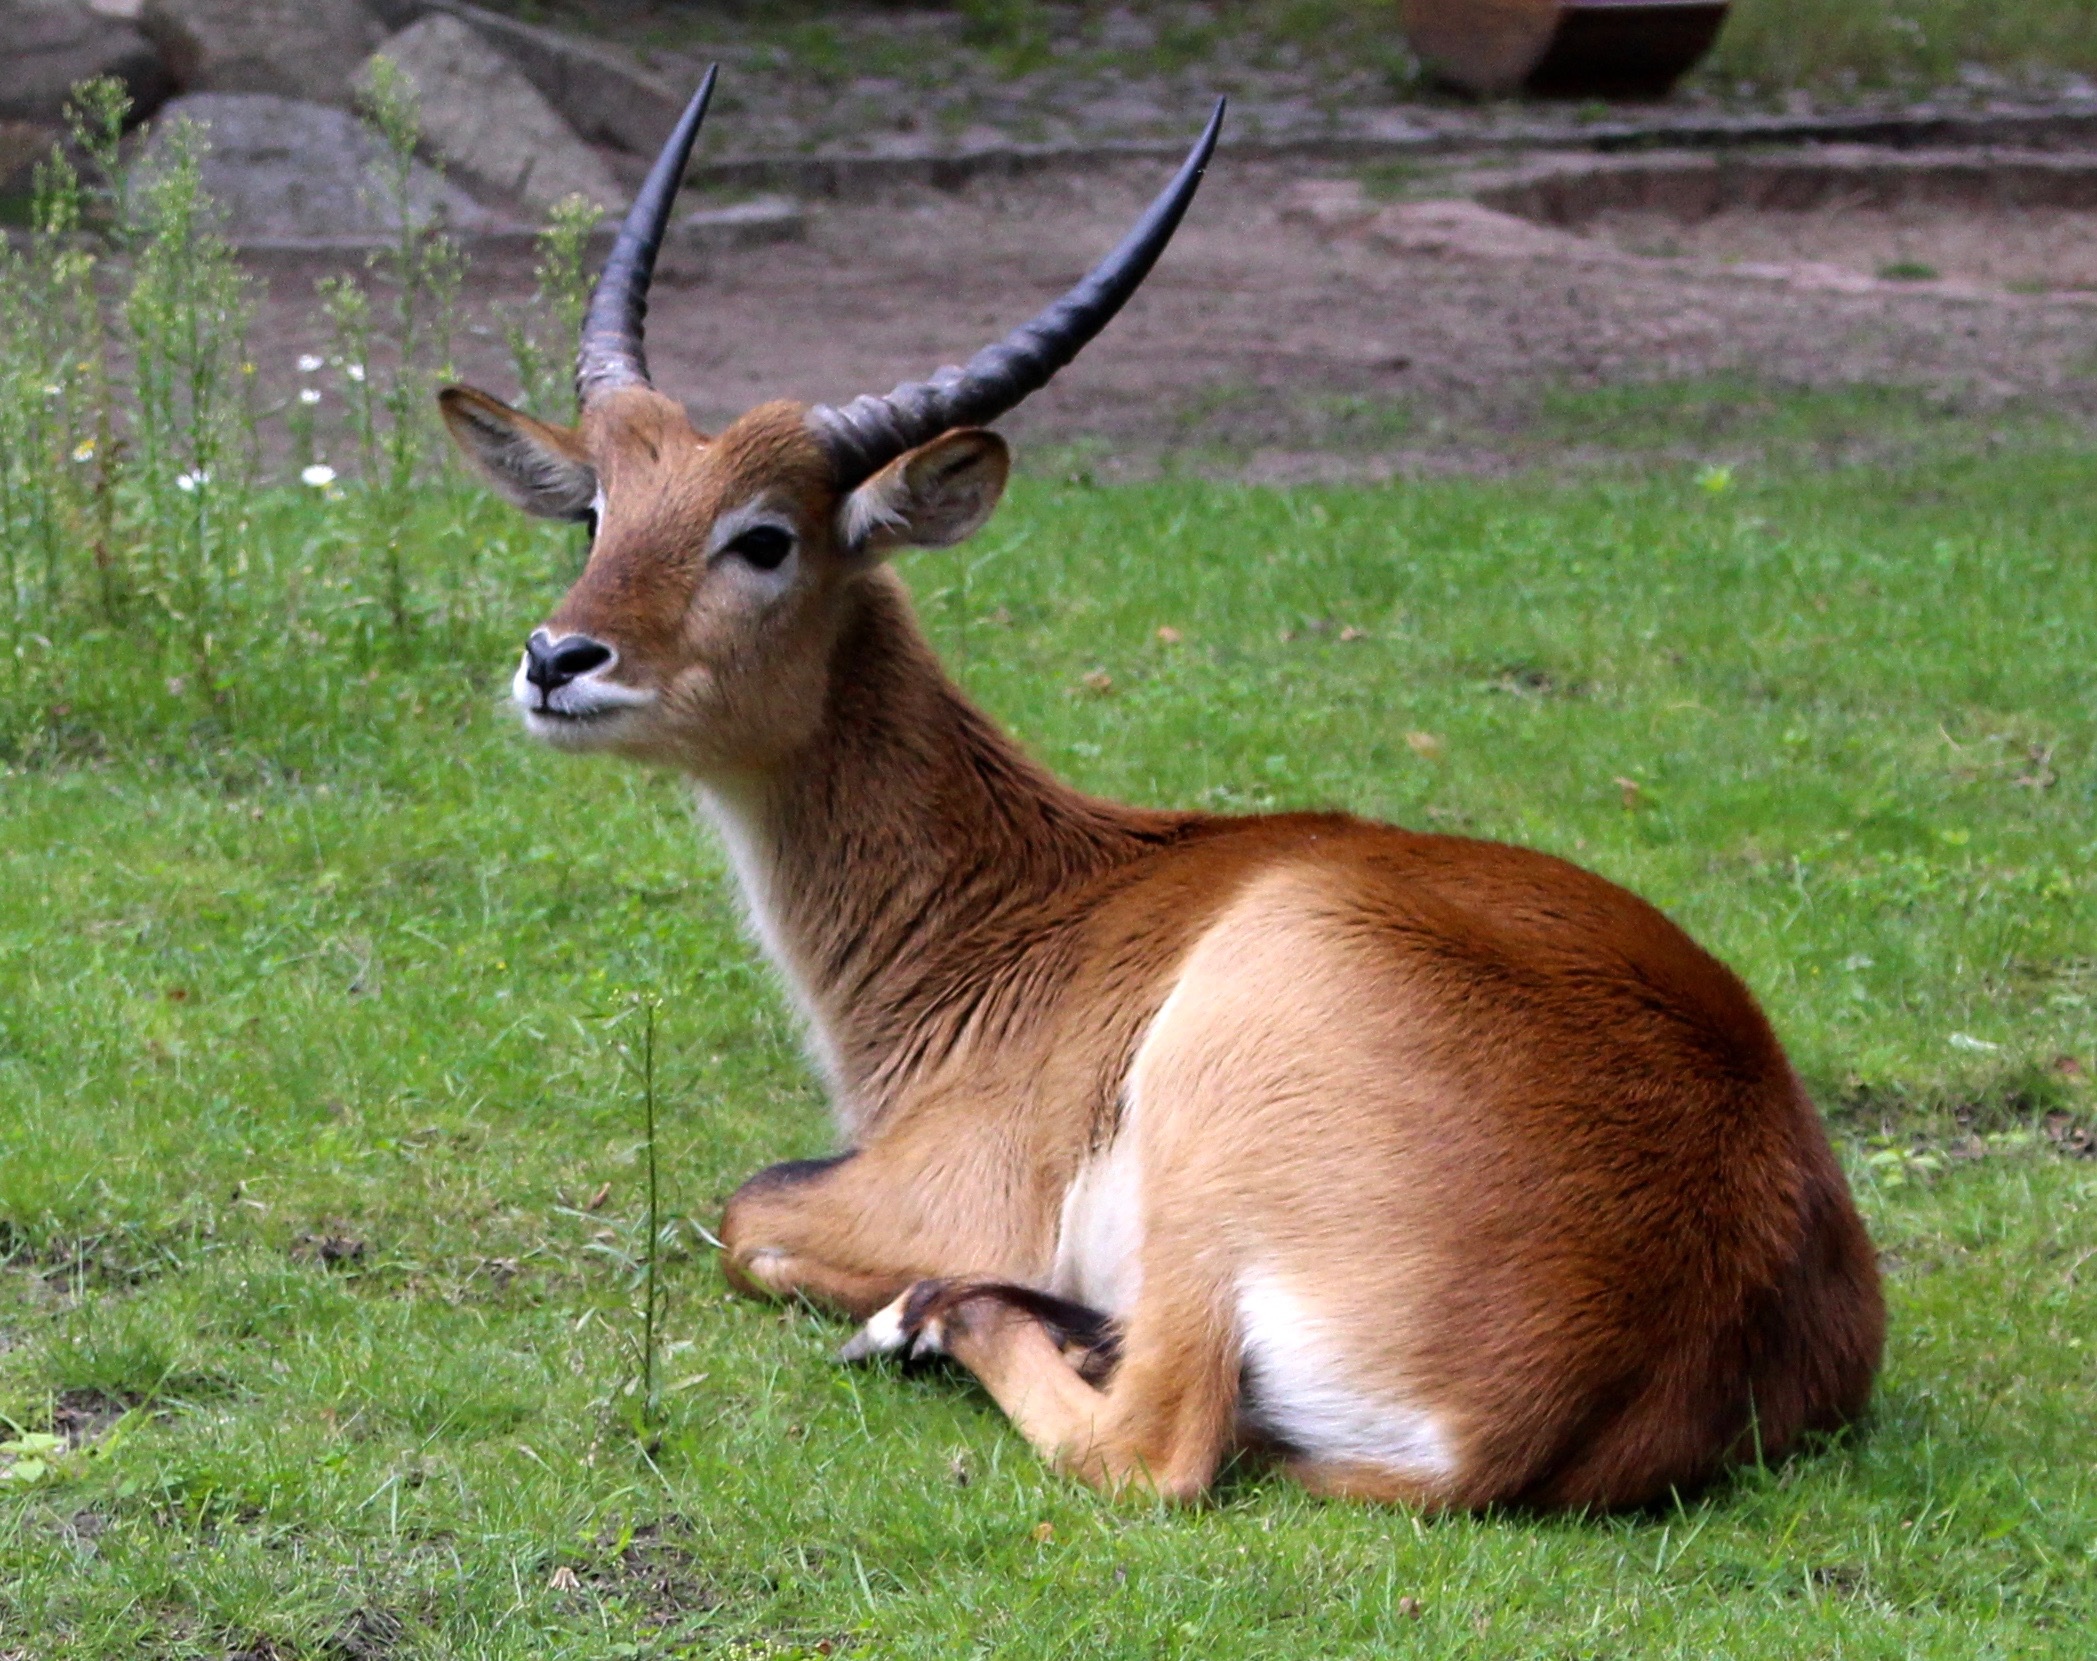
wildlife, mammal, fauna, antelope, gazelle, vertebrate, bongo, waterbuck, white tailed deer